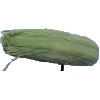
Label: Corn Husk 1